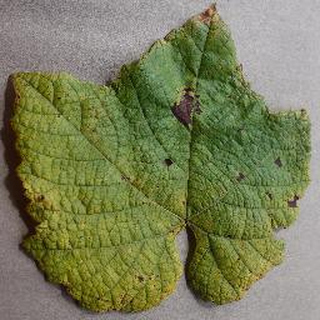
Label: grape_leaf_blight